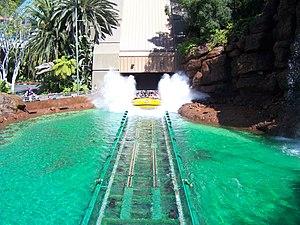
Fami P.A.R.C